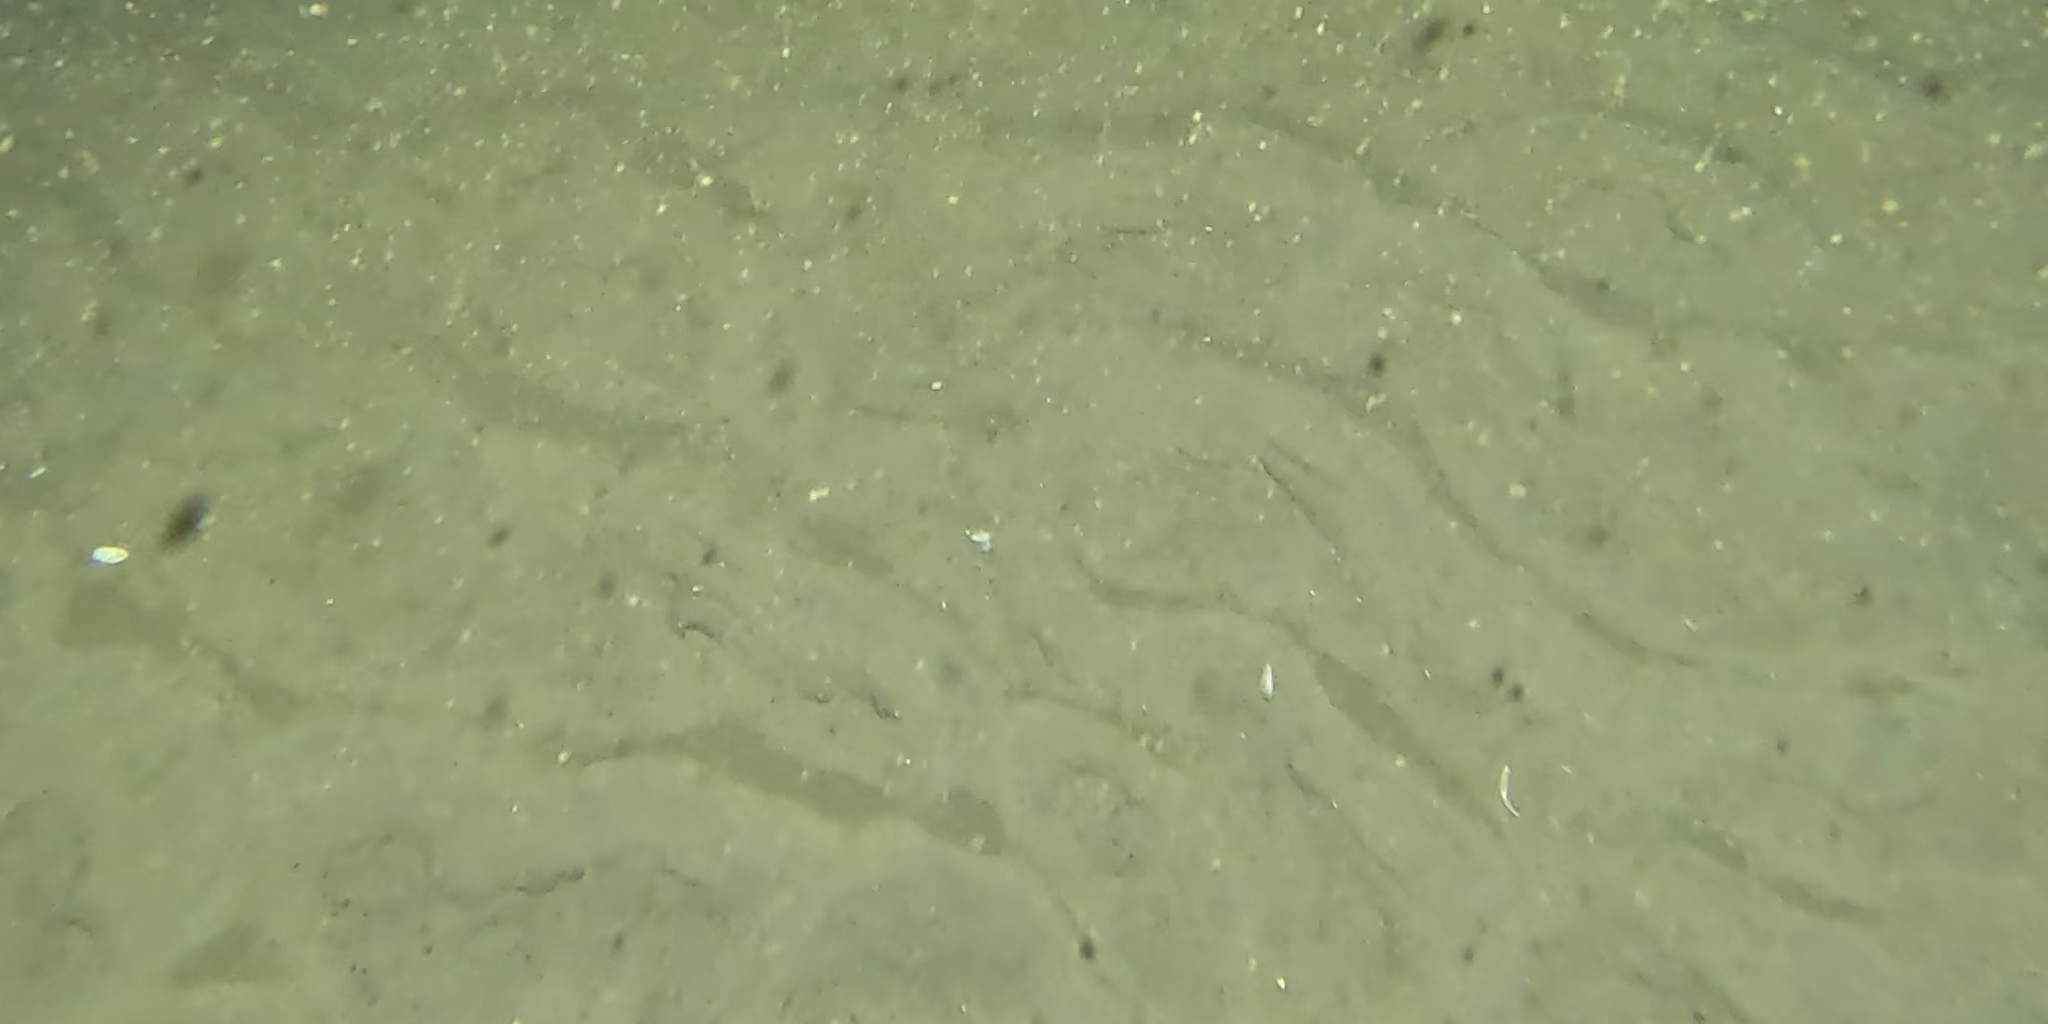
Seabed habitat: sand